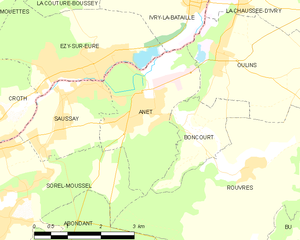
Carte d'Anet et des communes limitrophes.